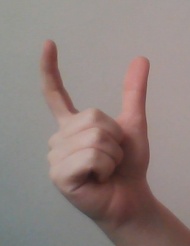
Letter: nun